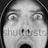
Emotion: surprise